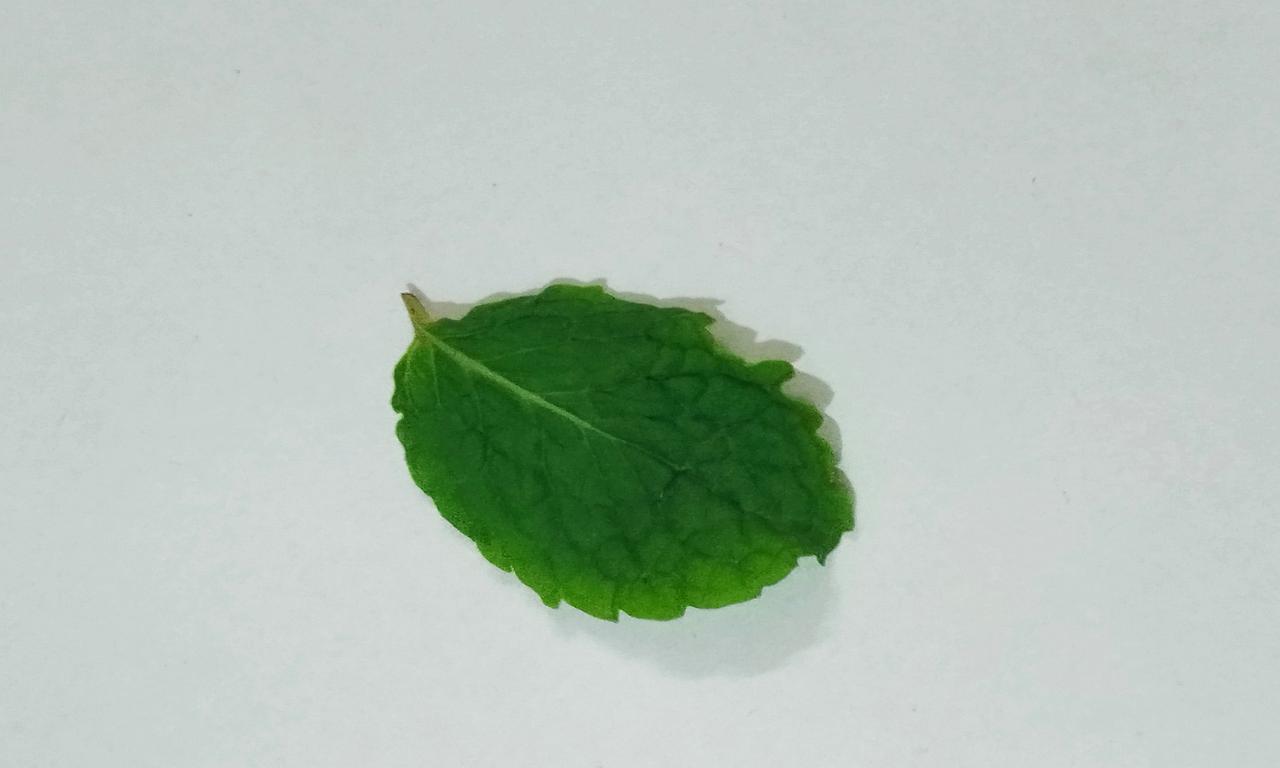
Label: Fresh